Trench warfare

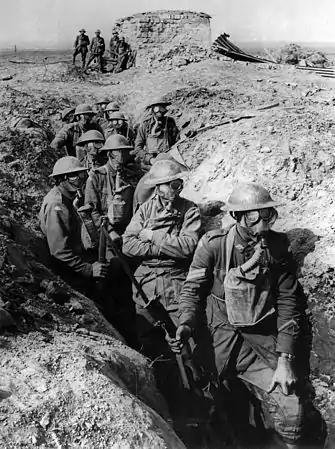
Australian infantry wearing WWI gas masks, Ypres, September 1917

An individual unit's time in a front-line trench was usually brief; from as little as one day to as much as two weeks at a time before being relieved. The 31st Australian Battalion once spent 53 days in the line at Villers-Bretonneux, but such a duration was a rare exception. The 10th Battalion, CEF, averaged frontline tours of six days in 1915 and 1916.